Auzout (crater)

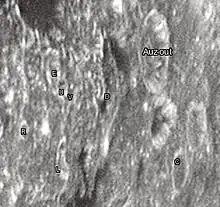
Auzout crater and its satellite craters taken from Earth in 2012 at the University of Hertfordshire's Bayfordbury Observatory with the telescopes Meade LX200 14" and Lumenera Skynyx 2-1

By convention these features are identified on lunar maps by placing the letter on the side of the crater midpoint that is closest to Auzout.